Italian diaspora

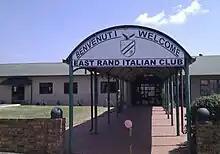
Italian Club in Boksburg, in South Africa

During the first few years before the unification of Italy, emigration was not particularly controlled by the state. Emigrants were often in the hands of emigration agents whose job was to make money for themselves by moving emigrants. Such labor agents and recruiters were called "padroni", translating to patron or boss. Abuses led to the first migration law in Italy, passed in 1888, to bring the many emigration agencies under state control. On 31 January 1901, the Commissariat of Emigration was created, granting licenses to carriers, enforcing fixed ticket costs, keeping order at ports of embarkation, providing health inspection for those leaving, setting up hostels and care facilities and arranging agreements with receiving countries to help care for those arriving. The Commissariat tried to take care of emigrants before they left and after they arrived, such as dealing with the American laws that discriminated against alien workers (like the Alien Contract Labor Law) and even suspending, for some time, emigration to Brazil, where many migrants had wound up as quasi-slaves on large coffee plantations. The Commissariat also helped to set up remittances sent by emigrants from the United States back to their homeland, which turned into a constant flow of money amounting, by some accounts, to about 5% of the Italian GNP. In 1903, the Commissariat also set the available ports of embarkation as Palermo, Naples and Genoa, excluding the port of Venice, which had previously also been used.